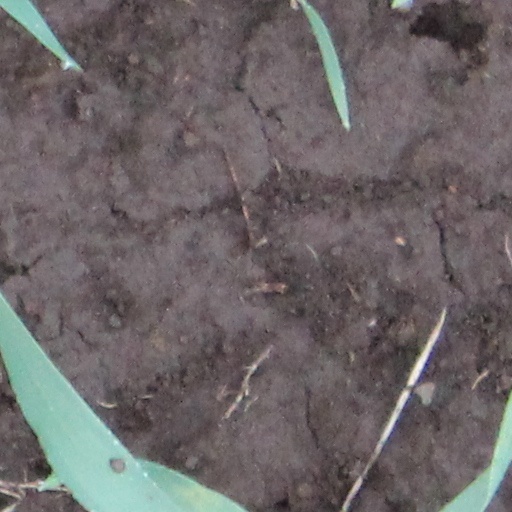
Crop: wheat